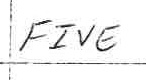
Label: five